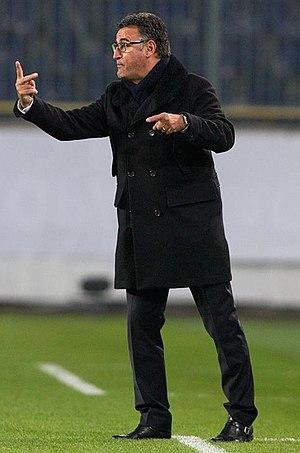
Christophe Galtier, né le 23 août 1966 à Marseille, est un joueur puis entraîneur français de football. Il a évolué au poste de défenseur de 1985 à 1999, avant de devenir entraîneur à partir de 1999 ; il est notamment l'entraîneur de l'AS Saint-Étienne de 2009 à 2017. Il prend la succession de Joao Sacramento à la tête du LOSC Lille en décembre 2017.